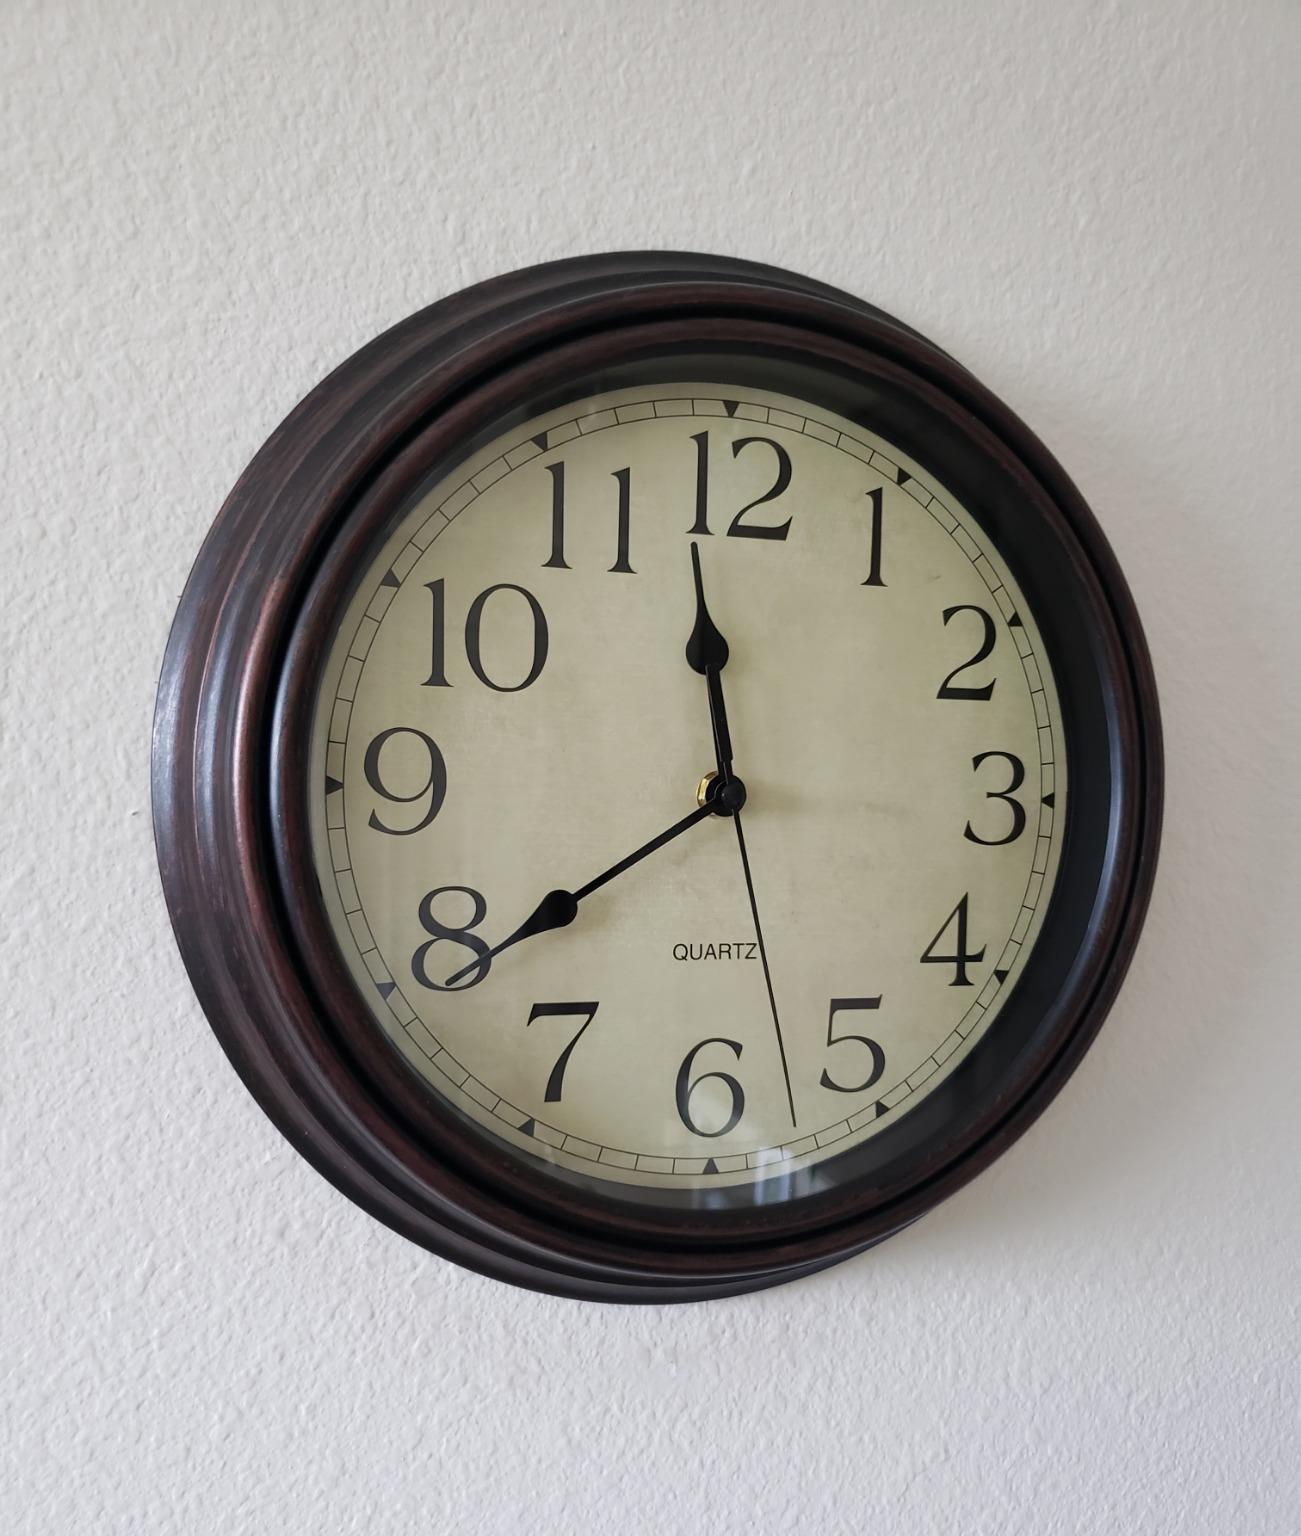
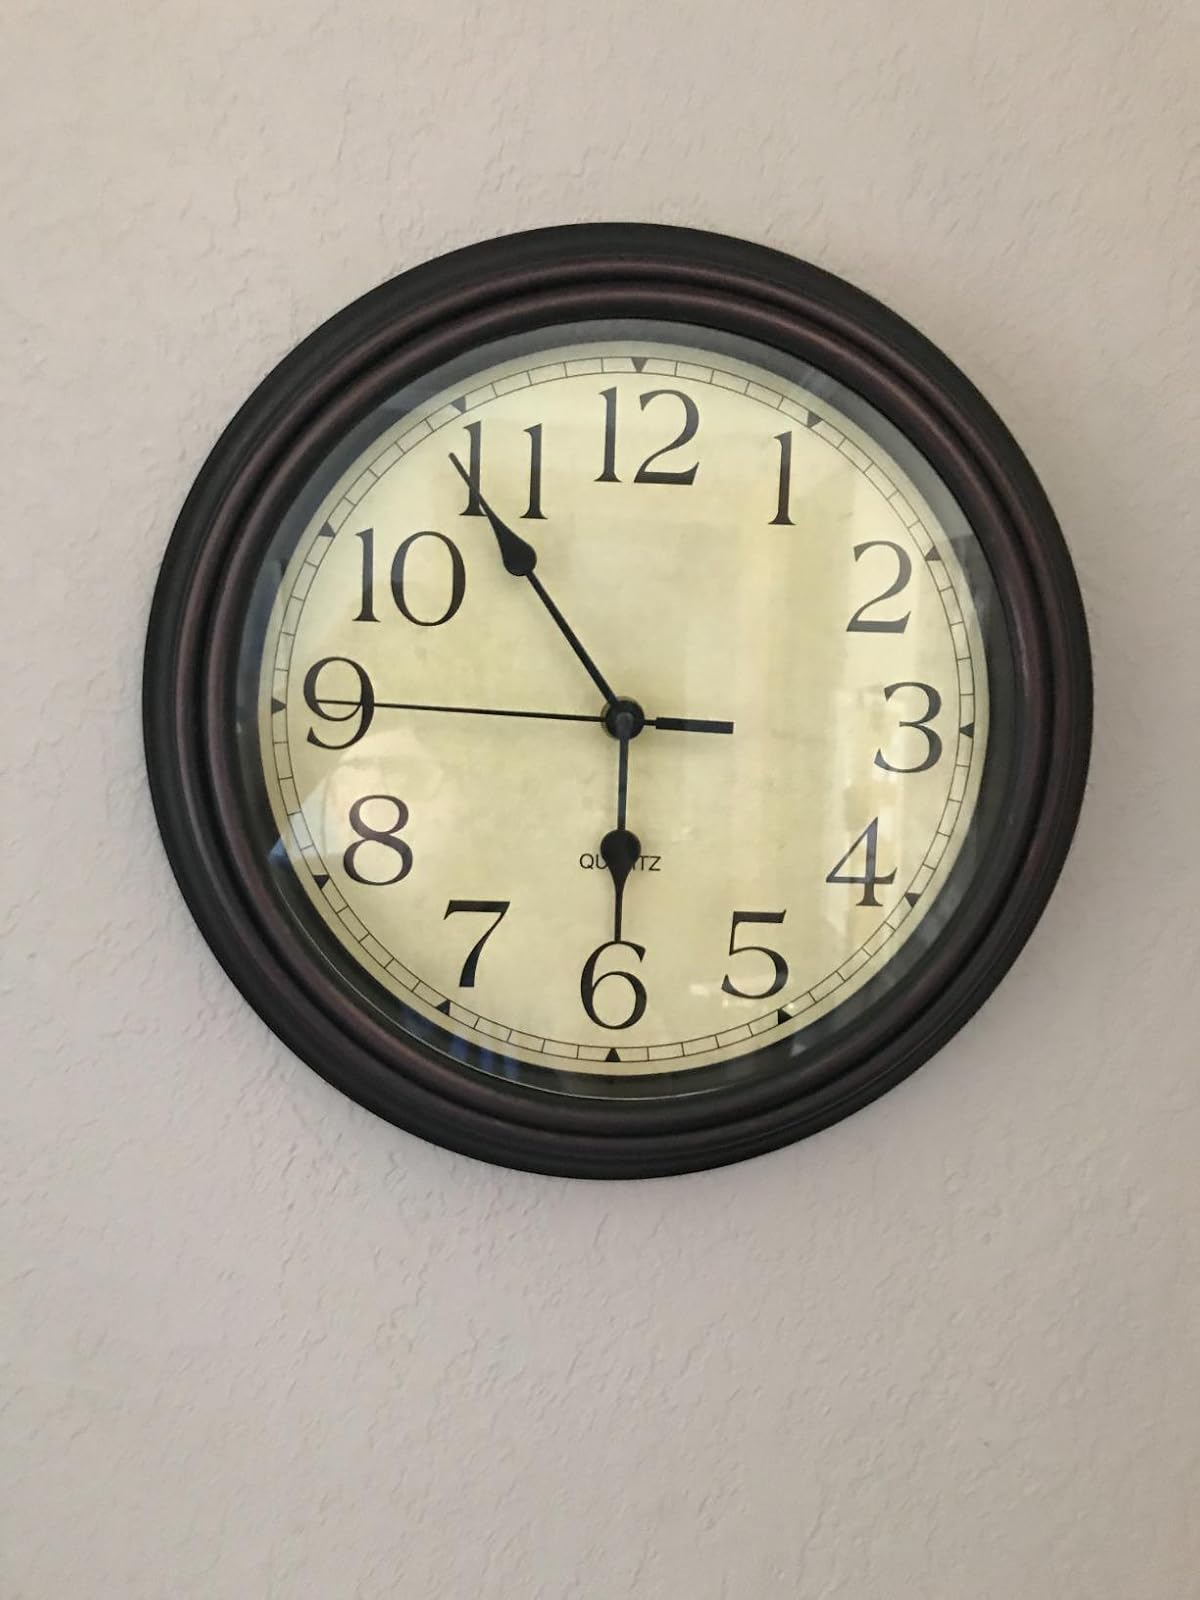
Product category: clock
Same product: yes